Heinz van Haaren

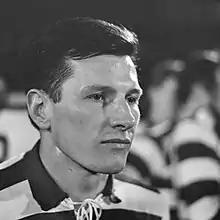
Heinz van Haaren (1968)

Heinz van Haaren (born 3 June 1940 in Marl, Province of Westphalia) is a Dutch former football midfielder.